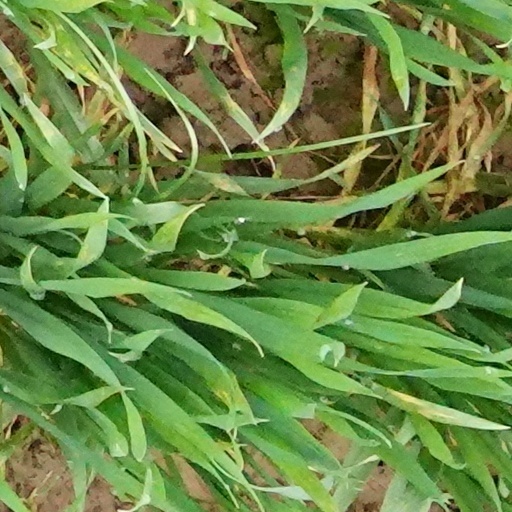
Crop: wheat